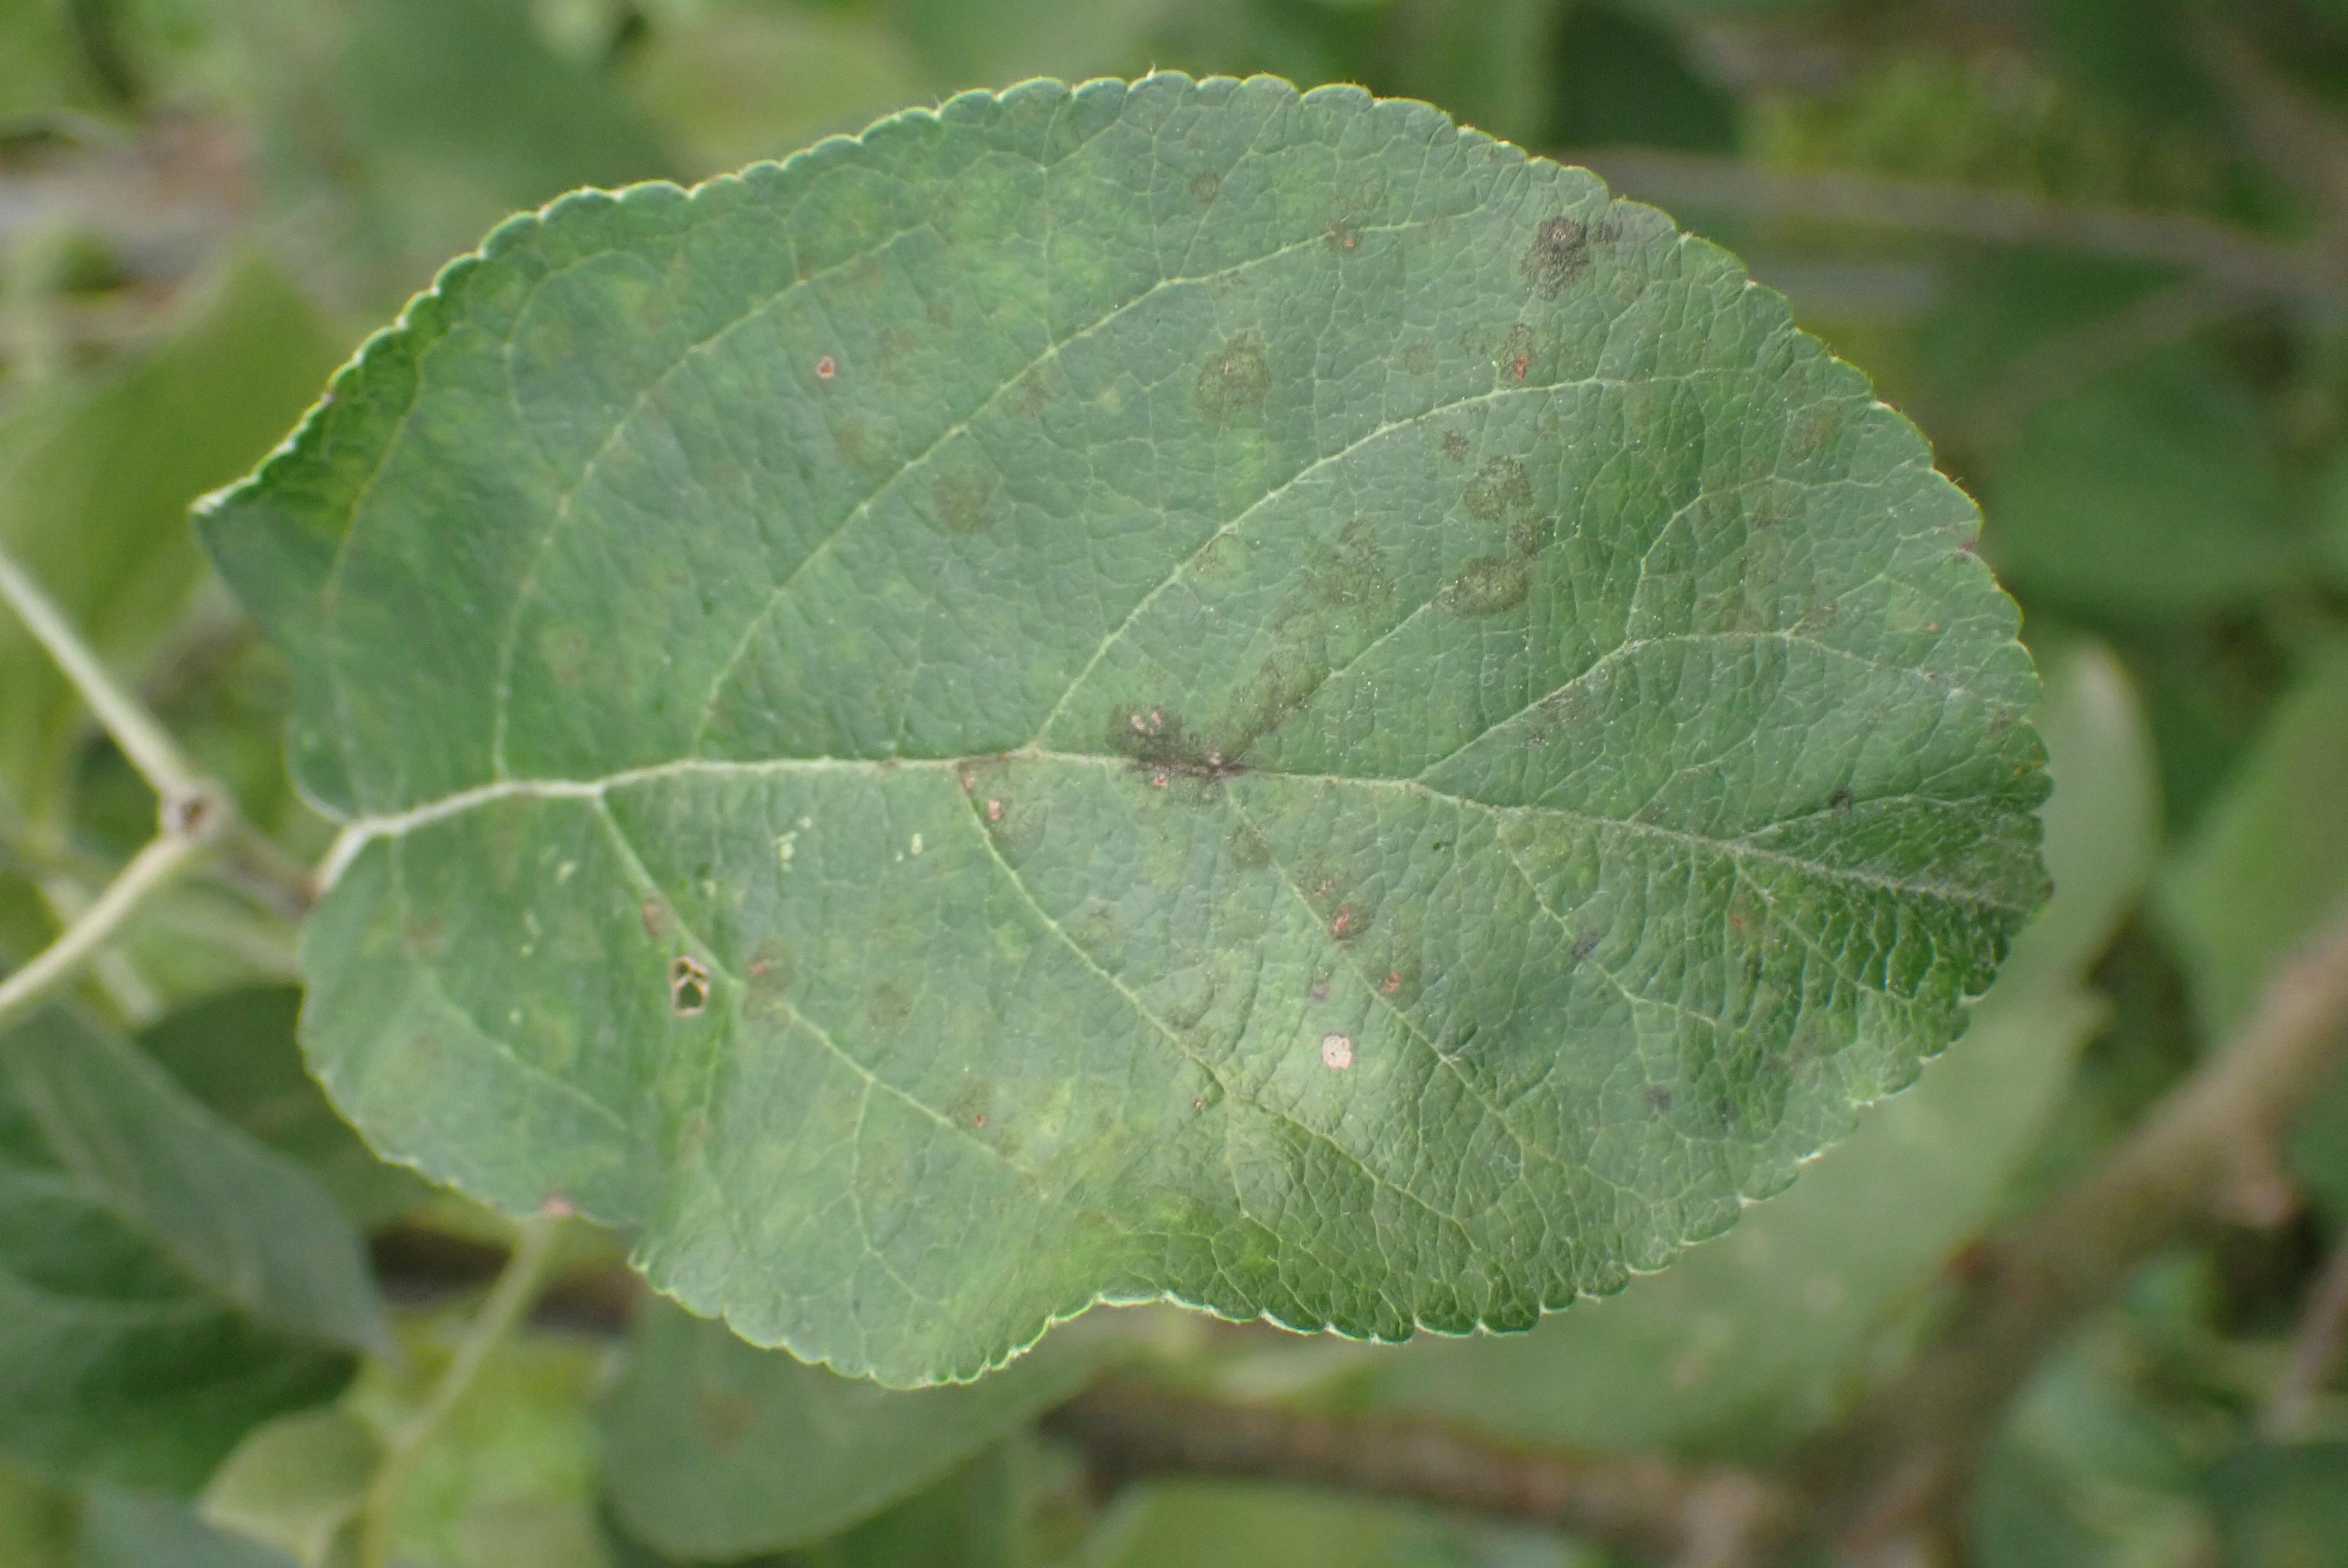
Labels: scab